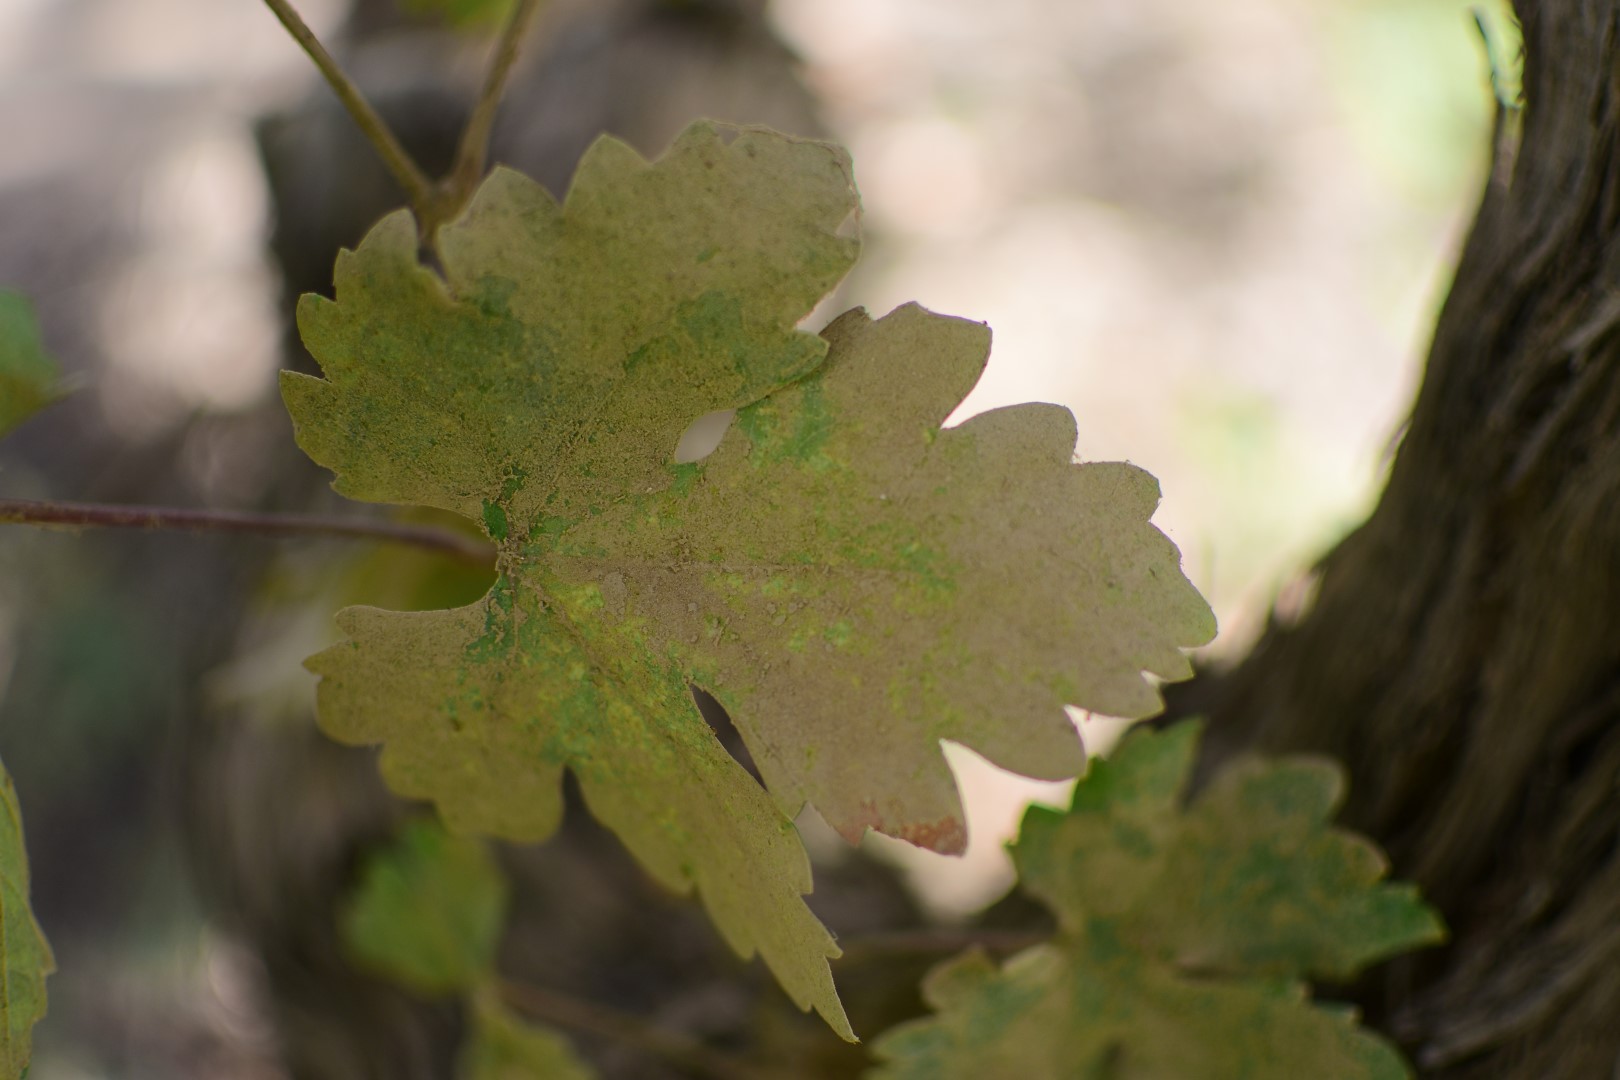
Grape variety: Shdah